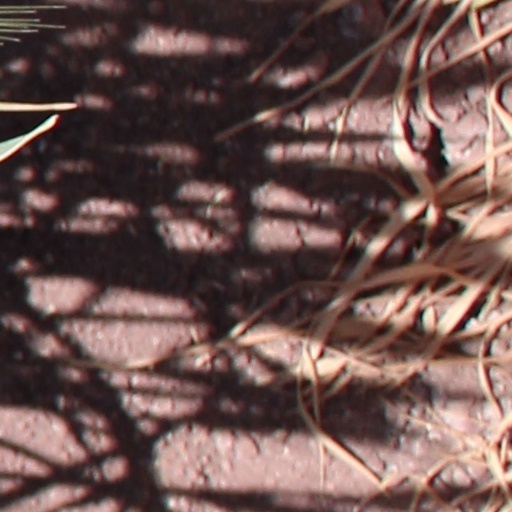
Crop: wheat